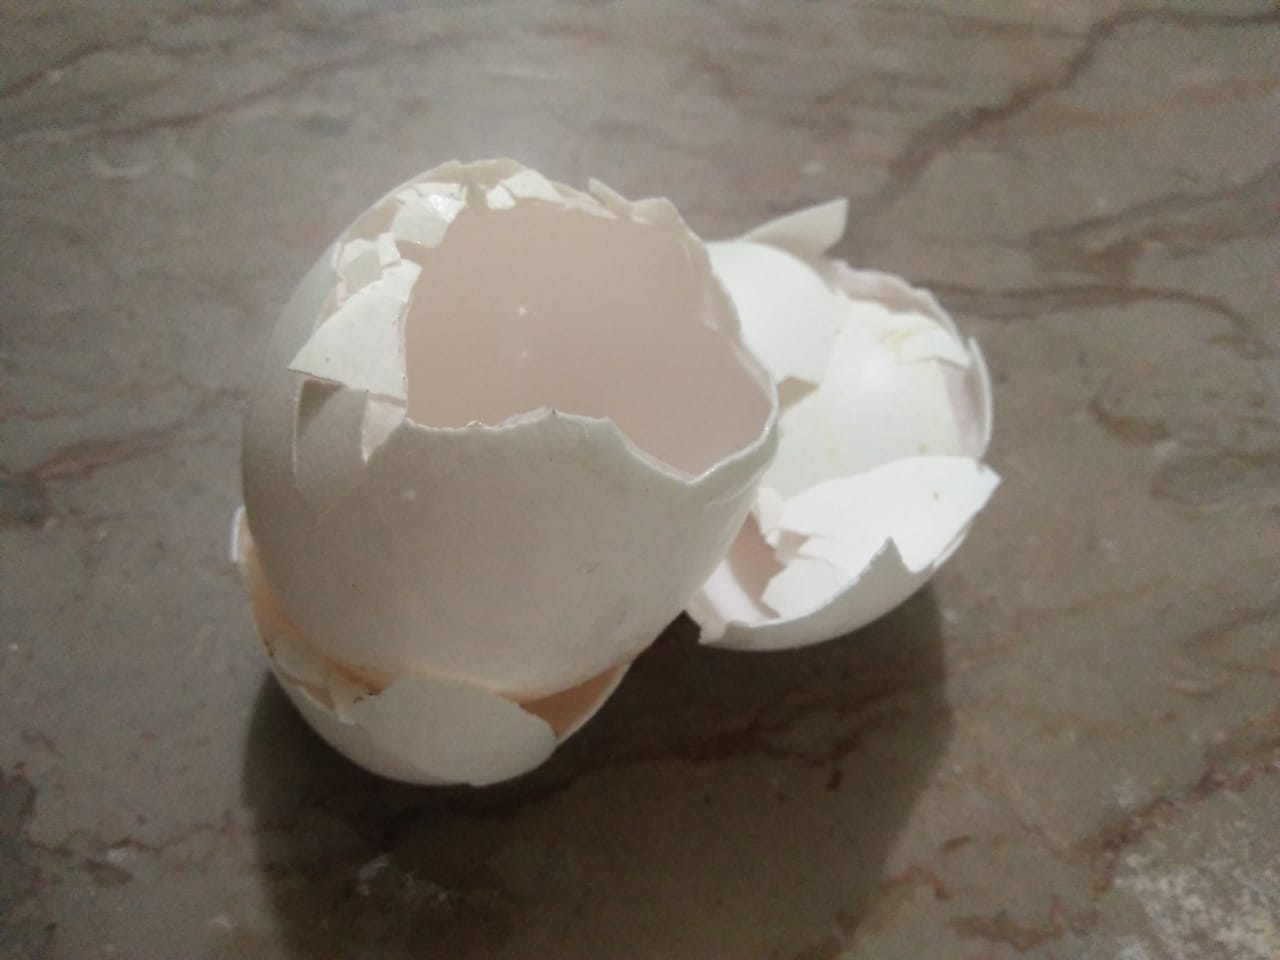
Label: eggshells